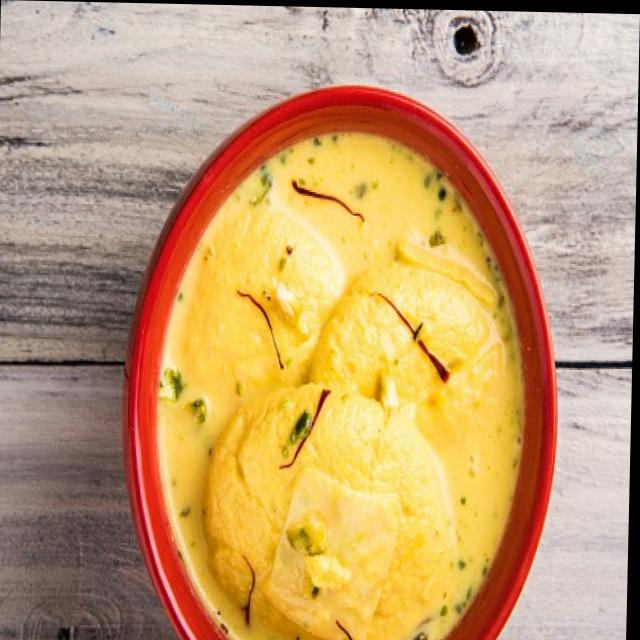
Dish: ras_malai